Ashleigh Barty

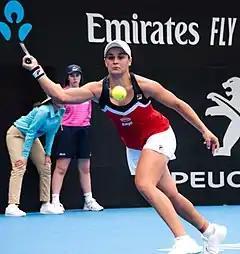
Barty at the 2019 Sydney International

For the second consecutive year, Barty began the season with a runner-up finish at the Sydney International, this time losing to Petra Kvitová. During the event, she defeated three top 15 players, including Simona Halep for her first career victory over a current world No. 1 player. At her next tournament, Barty made her first Grand Slam quarterfinal at the Australian Open, defeating Maria Sharapova before again losing to Kvitová, becoming the first Australian to make the quarterfinals at the event since Jelena Dokic in 2009. After a fourth round appearance at the Indian Wells Open, Barty won the Miami Open for her first Premier Mandatory title. She defeated three top-10 players in the event, including No. 2 Kvitová in the quarterfinals and No. 7 Karolína Plíšková in the final. With this result, she also made her top-10 debut.